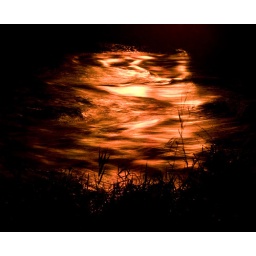
The orange reflection in the water almost made it look as if the water was on fire.